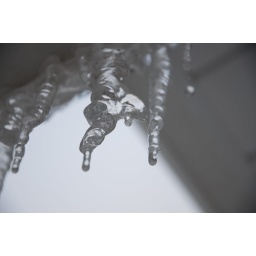
Taken around the house after it warmed up a bit and the roof started melting.